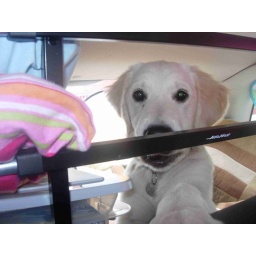
Alix is a female golden retriever and a service dog in training. Picture taken by her foster family.